Business Park Sofia station

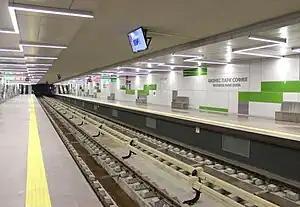

Business Park Sofia Metro Station is a station on the Sofia Metro in Bulgaria. It started operation on 8 May 2015.